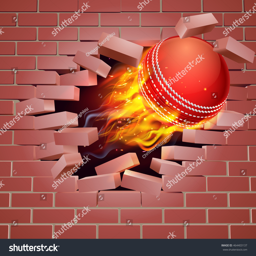
an illustration of a burning flaming cricket ball on fire tearing a hole through a brick wall